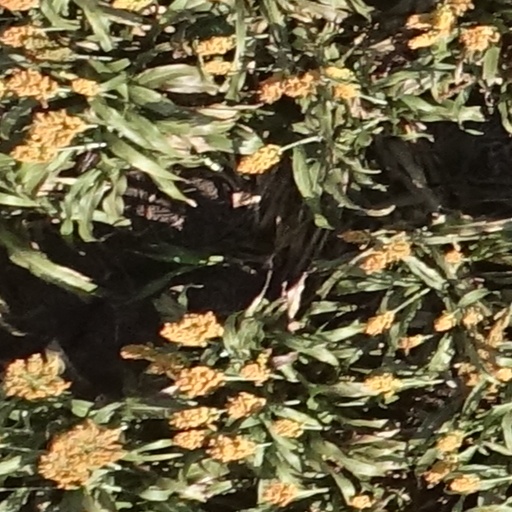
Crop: sorghum